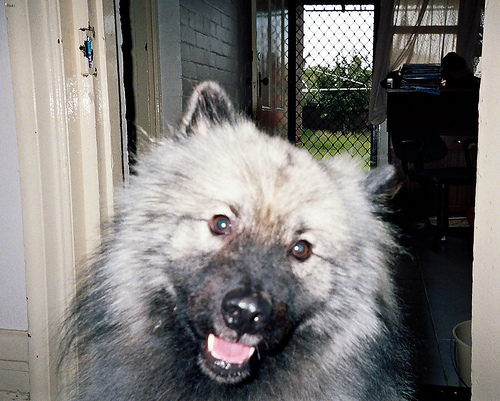
Animal: dog
Breed: keeshond